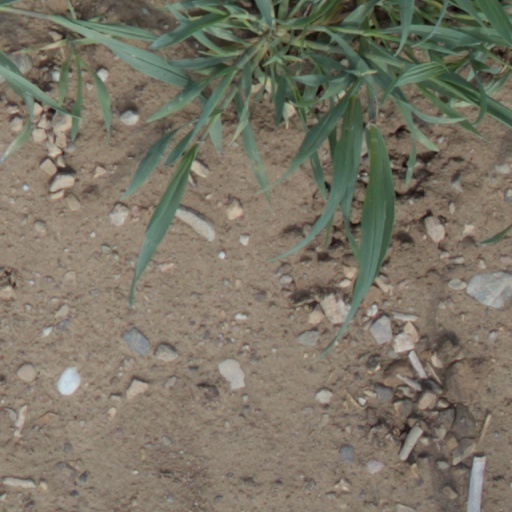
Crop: wheat